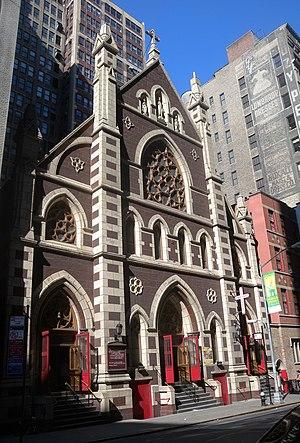
L'église des Saints-Innocents est une église catholique de New York située au 128 West 37th Street à Broadway. Elle dépend de l'archidiocèse de New York et elle est consacrée aux Saints Innocents.